National Highway 2 (India, old numbering)

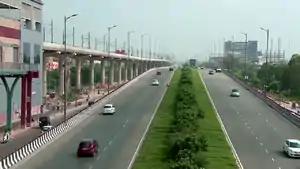
A view of Delhi Faridabad Skyway, Delhi NCR

Old National Highway 2 or Old NH 2, (currently National Highway 19) was a major National Highway in India, that connected the states of Delhi, Haryana, Uttar Pradesh, Bihar, Jharkhand and West Bengal. It constitutes a major portion of the historical Grand Trunk Road along with old NH 91 and old NH 1 in India. The highway connects national capital Delhi with Kolkata as well as important cities such as Faridabad, Mathura, Agra, Kanpur, Allahabad, Varanasi, Dhanbad, Asansol, Durgapur and Bardhaman.